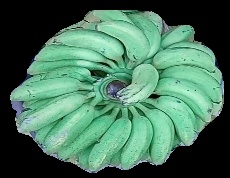
Variety: elakki-bale
Grade: grade1